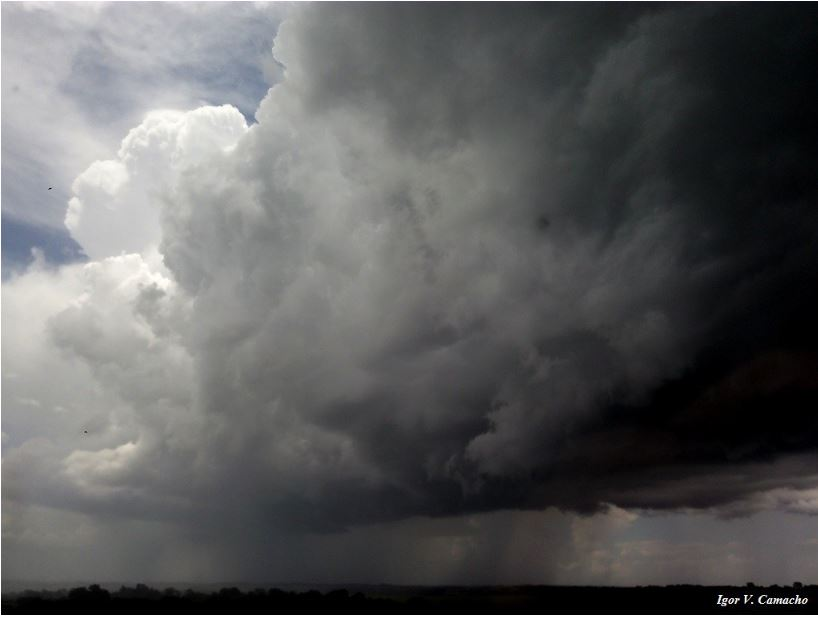
Fire: no
Smoke: no